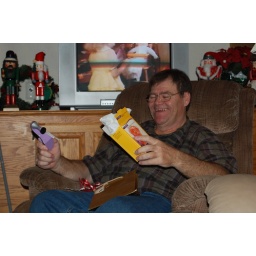
uncle jack got a mini high-heel hammer in the white elephant gift exchange this year...poor guy